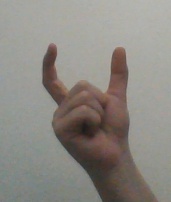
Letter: nun